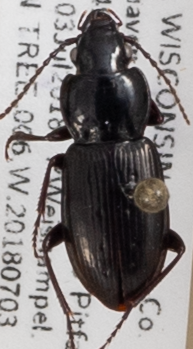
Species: Pterostichus pensylvanicus
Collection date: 2018-07-03
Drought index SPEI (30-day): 1.226
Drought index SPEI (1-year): -0.1
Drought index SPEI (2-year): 1.77